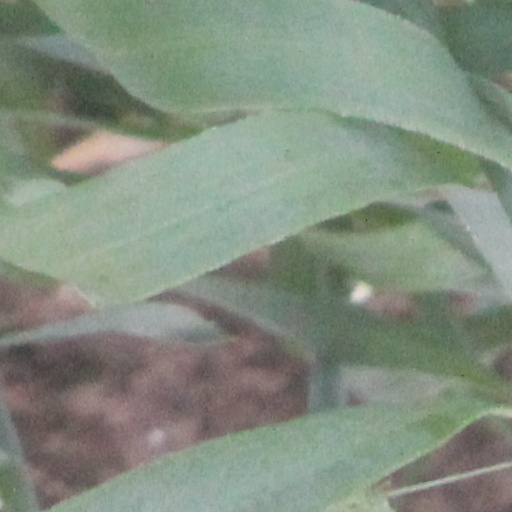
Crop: wheat